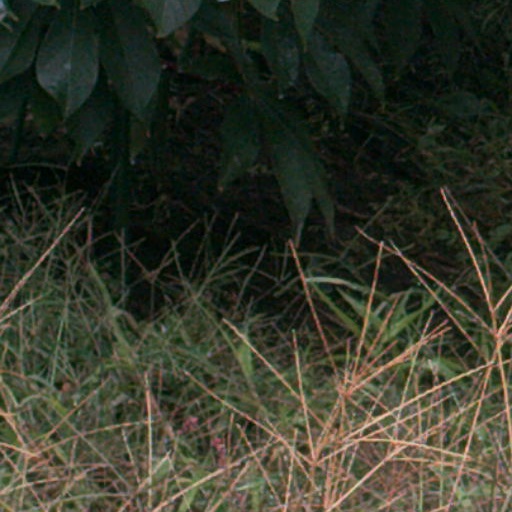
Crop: cassava